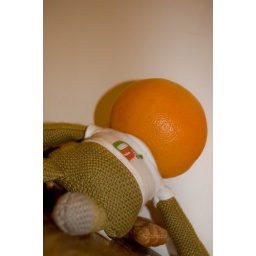
death by fruit hat